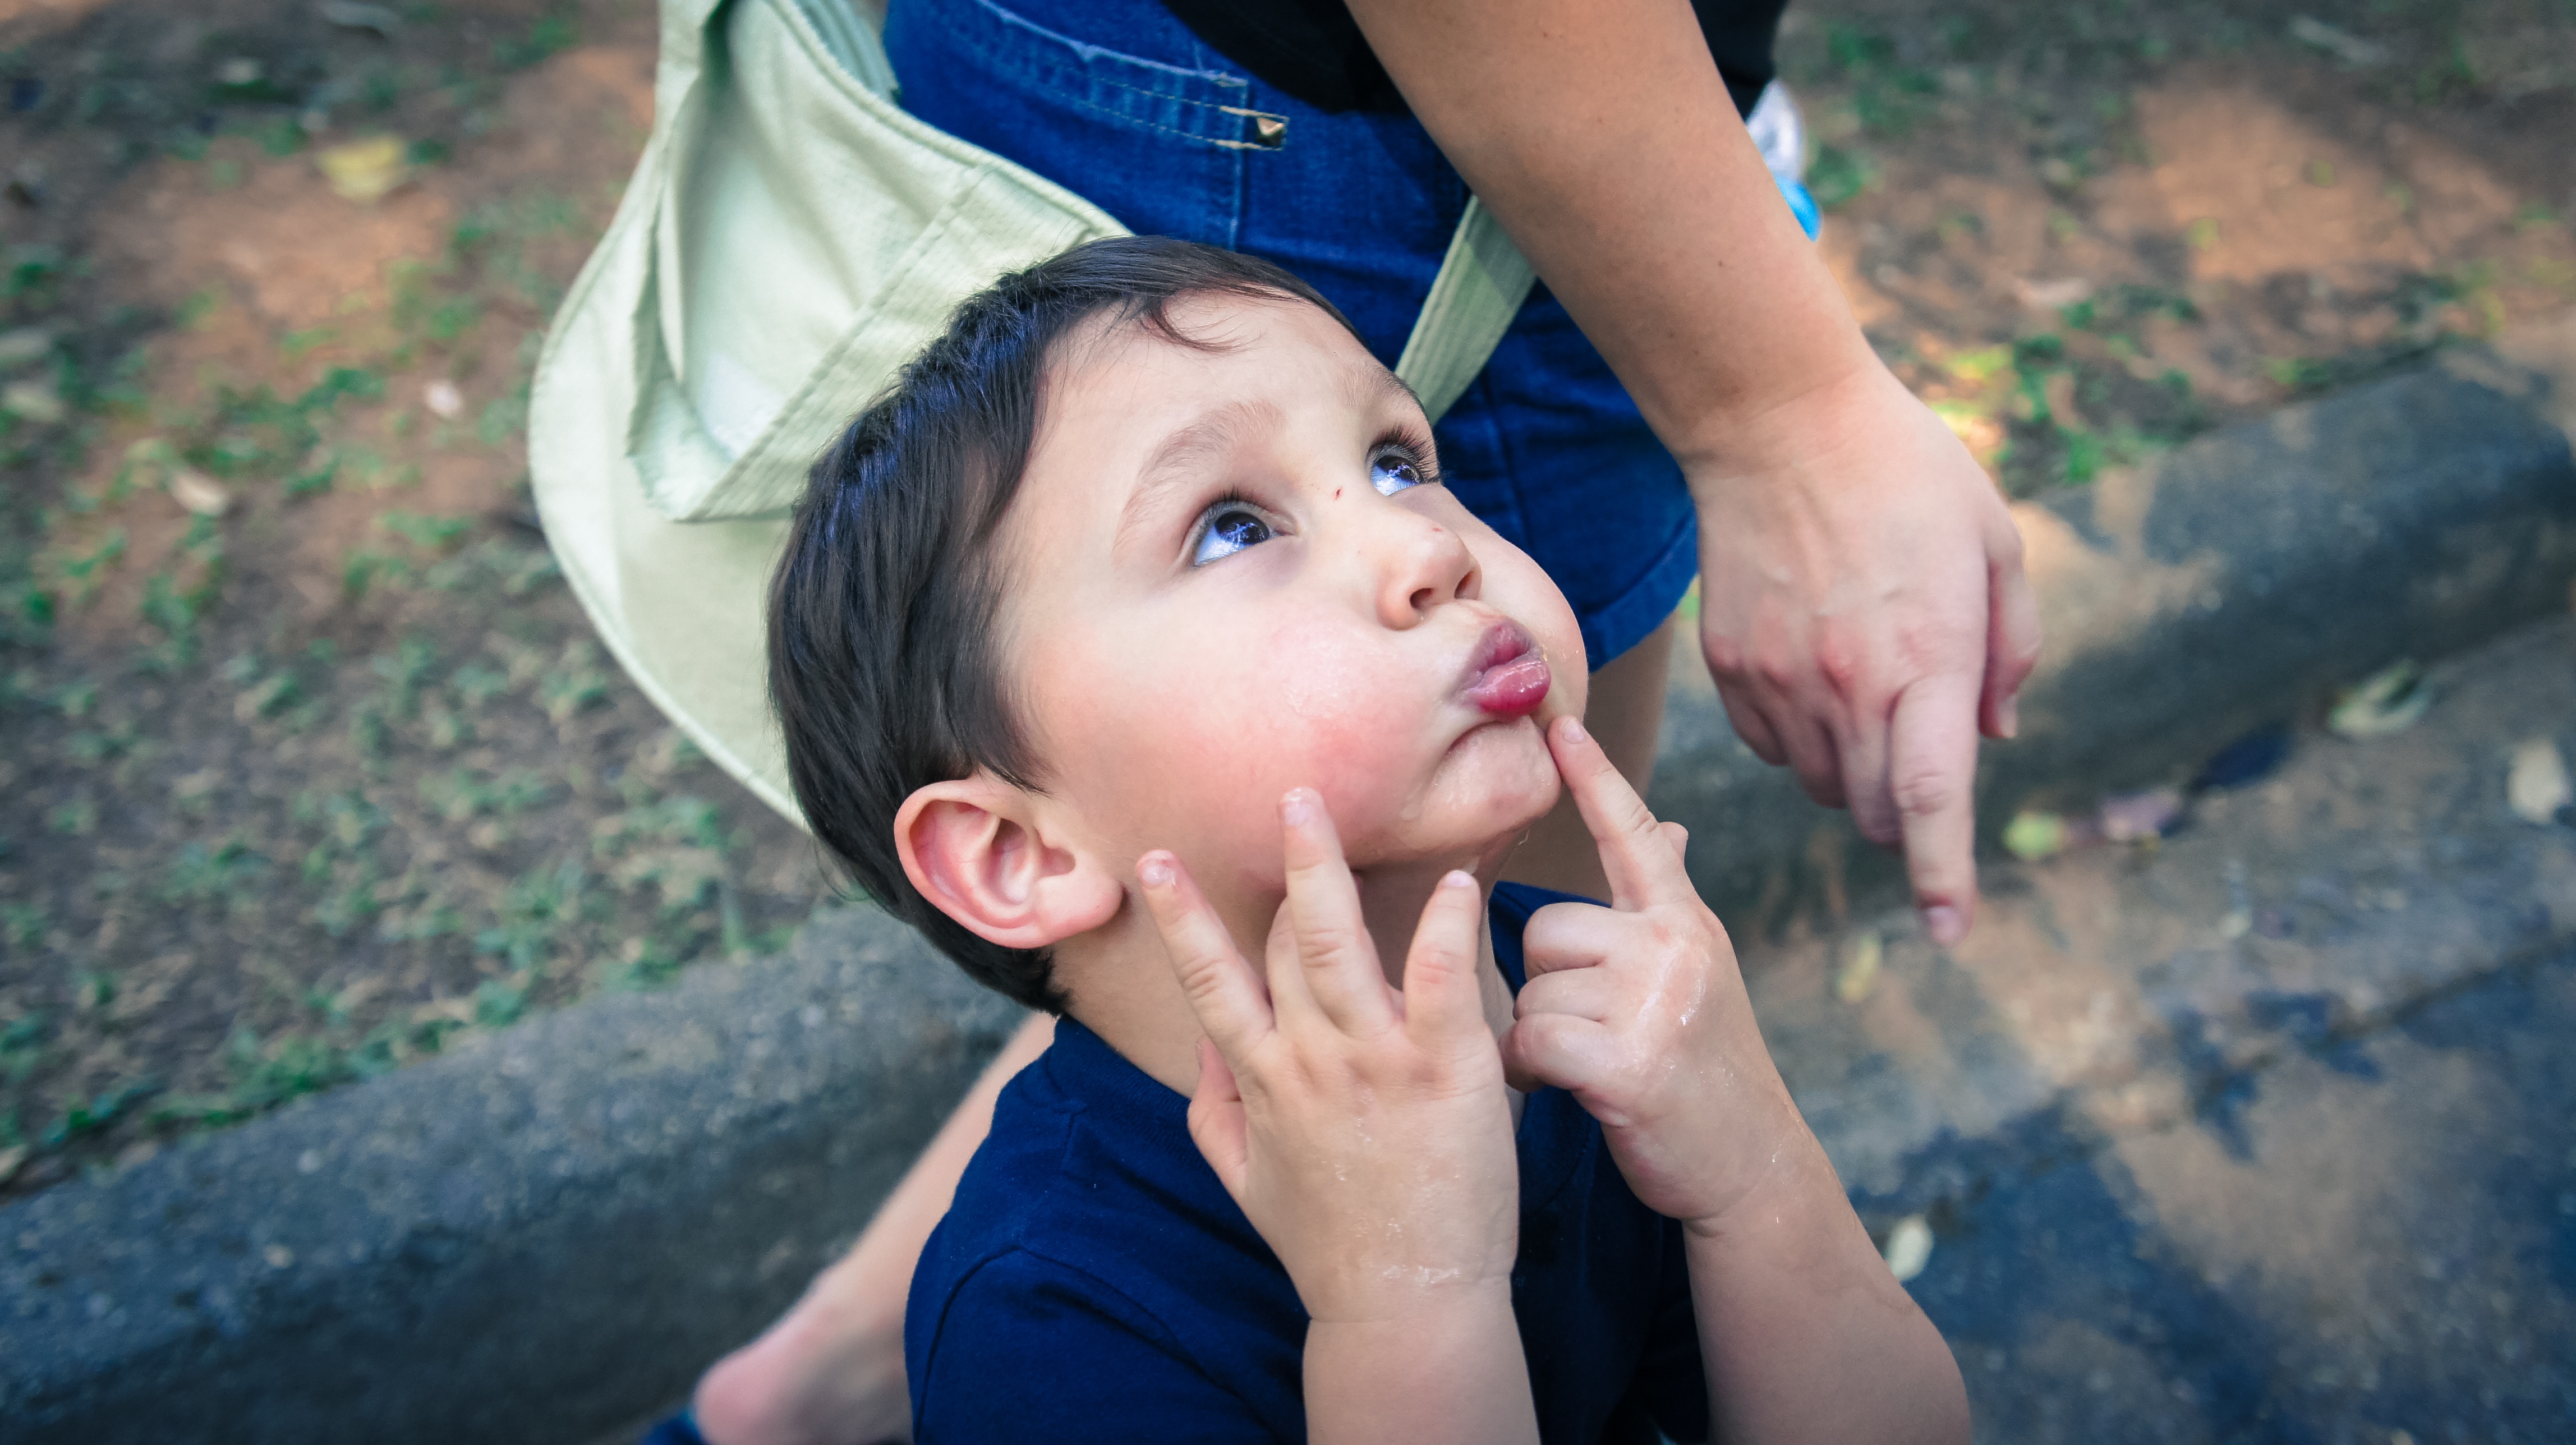
hand, person, people, girl, photography, leg, portrait, spring, child, blue, facial expression, smile, infant, toddler, eye, skin, beauty, emotion, photo shoot, portrait photography, human positions